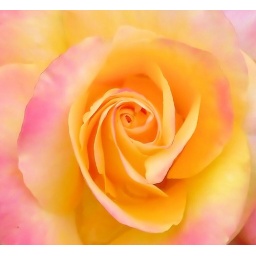
another flower i took while walkin in fox denton. Thanks to abby lanes for the suggested roses crop